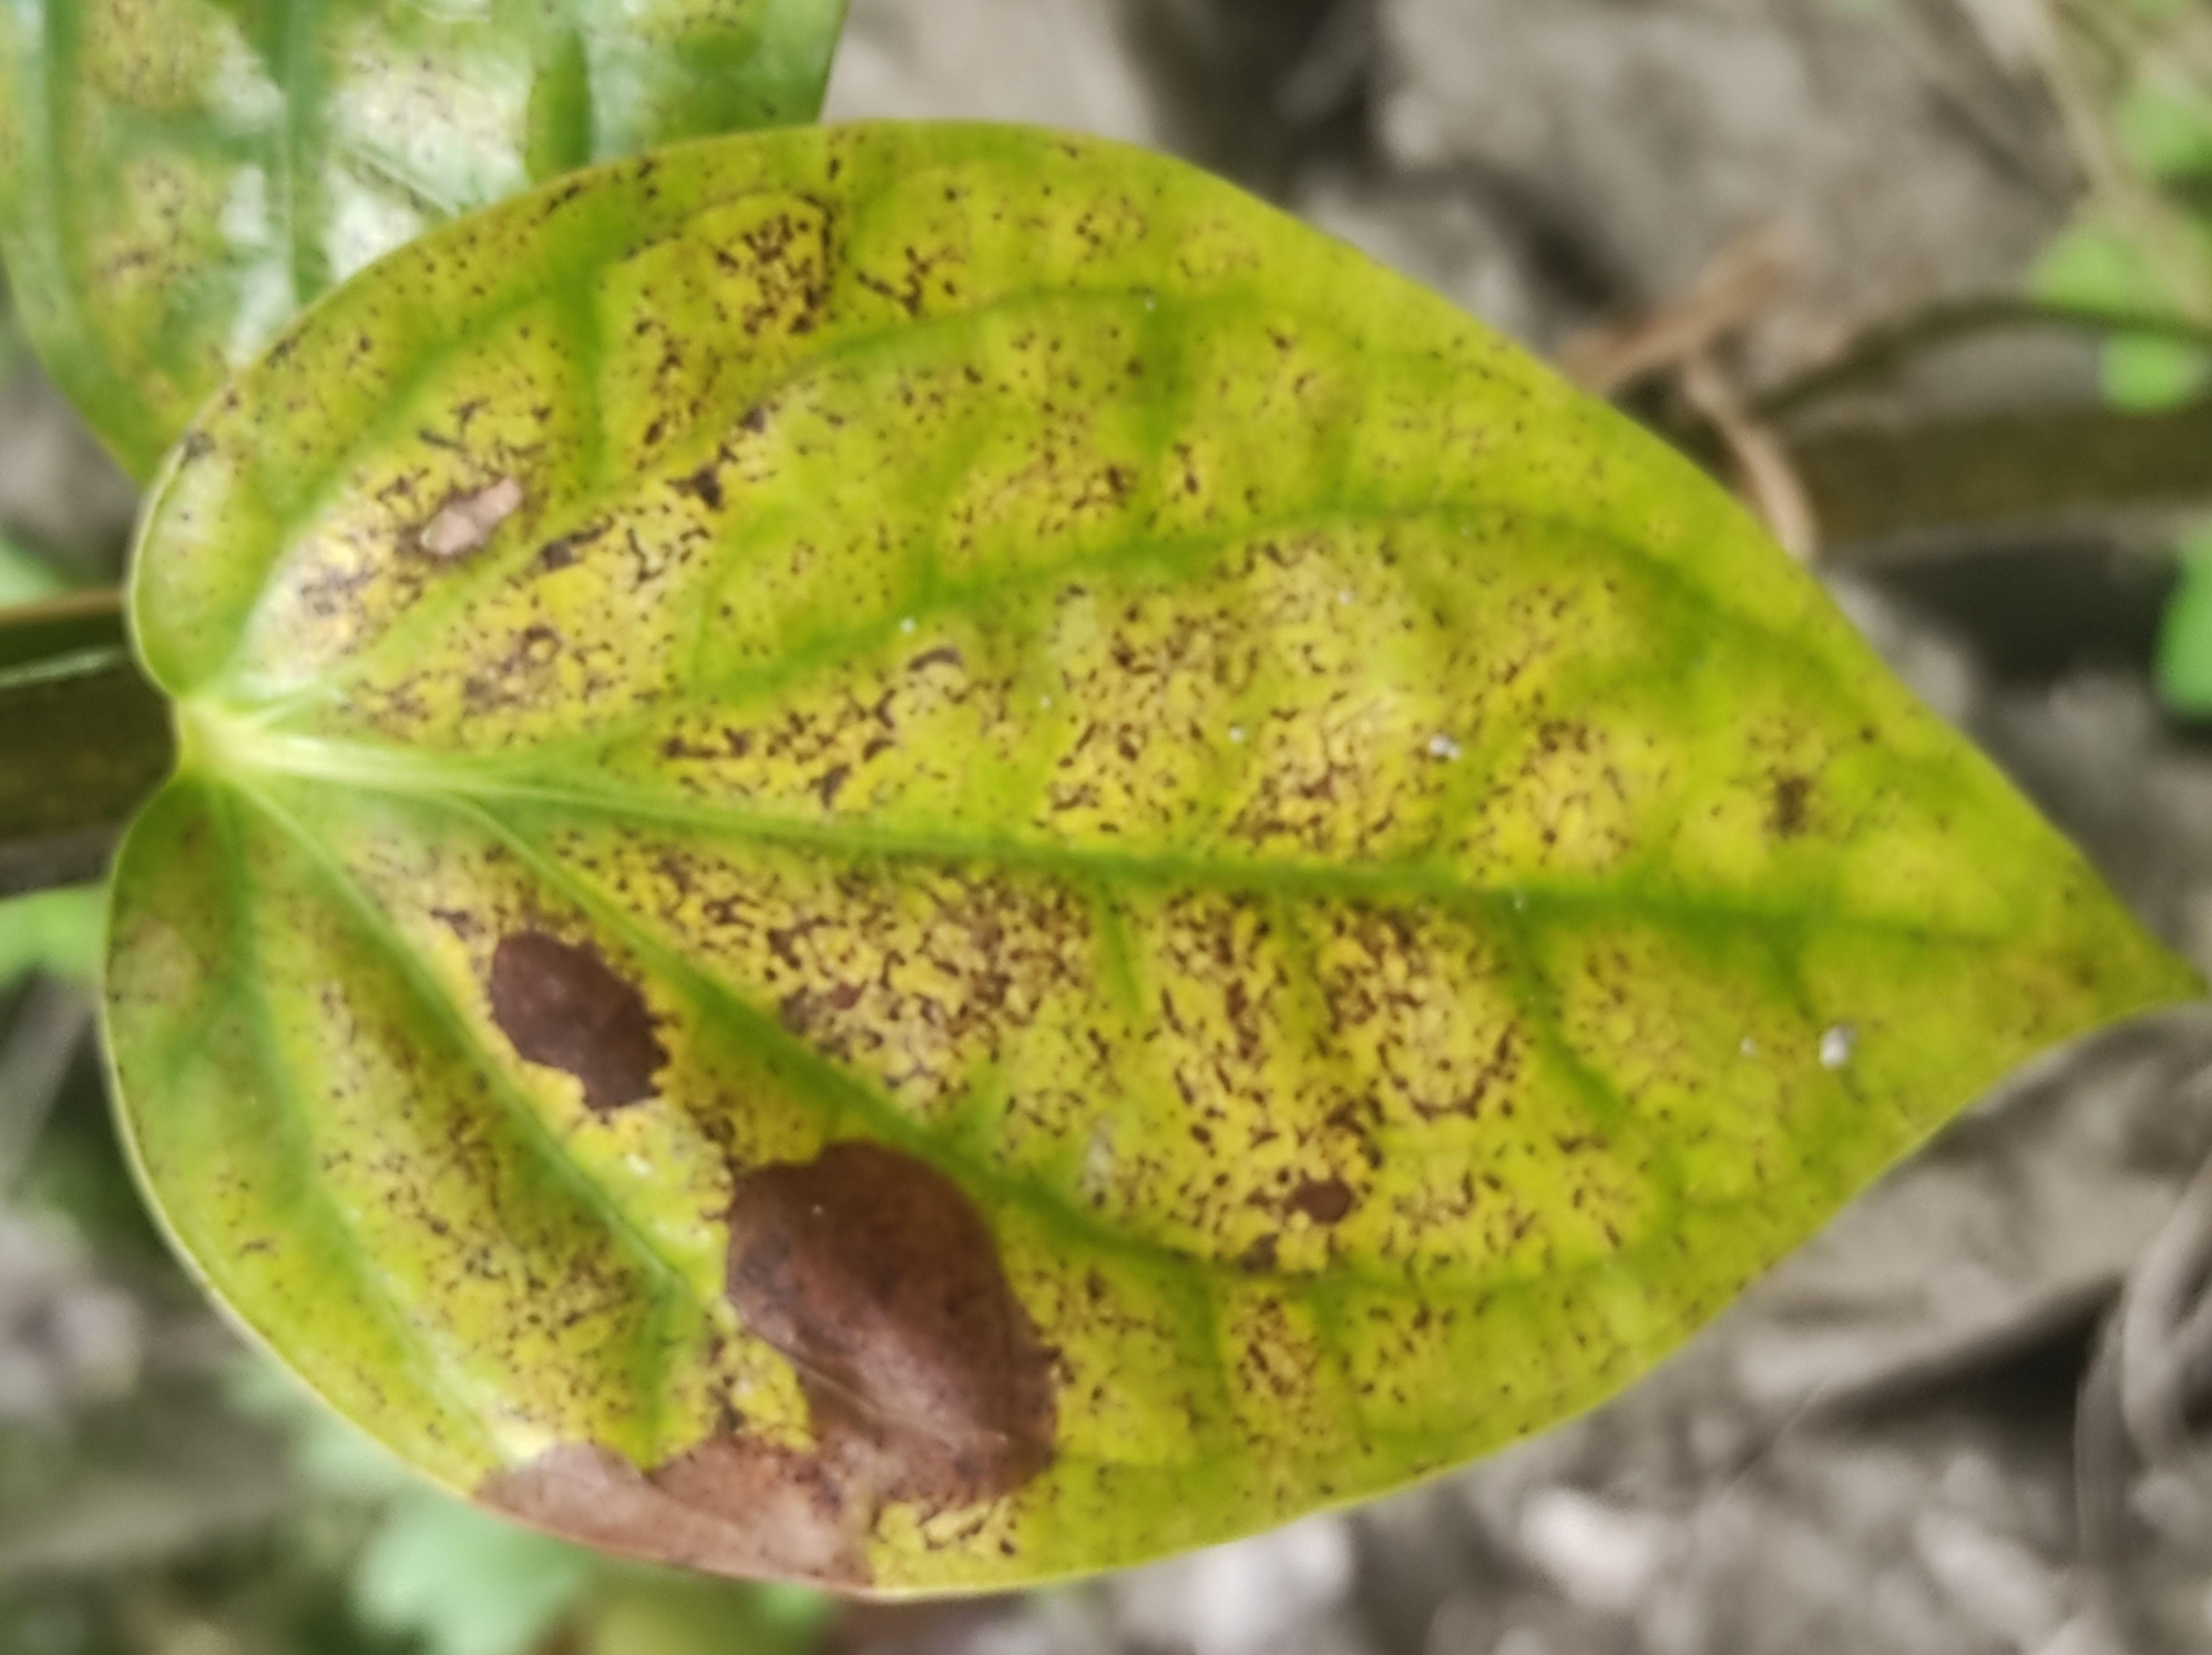
Label: Fungal_Brown_Spot_Disease